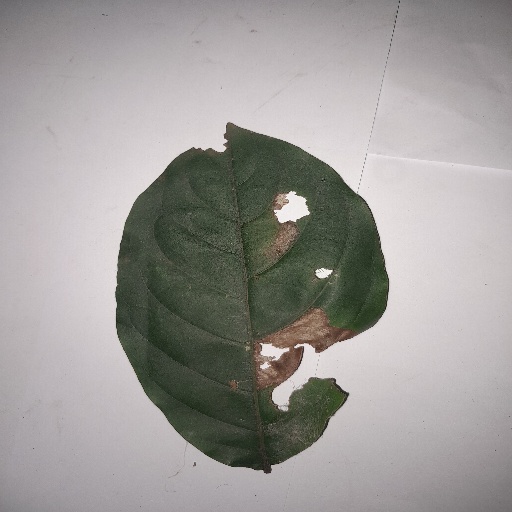
Species: HariTaki
Leaf condition: Bacterial Spot